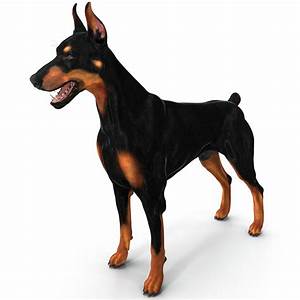
Label: cane